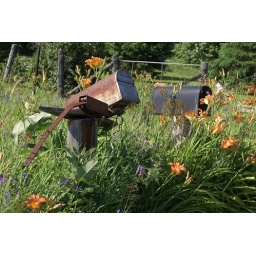
Old rusty mail boxes along a rural countryside road with orange tiger lilies in full bloom.